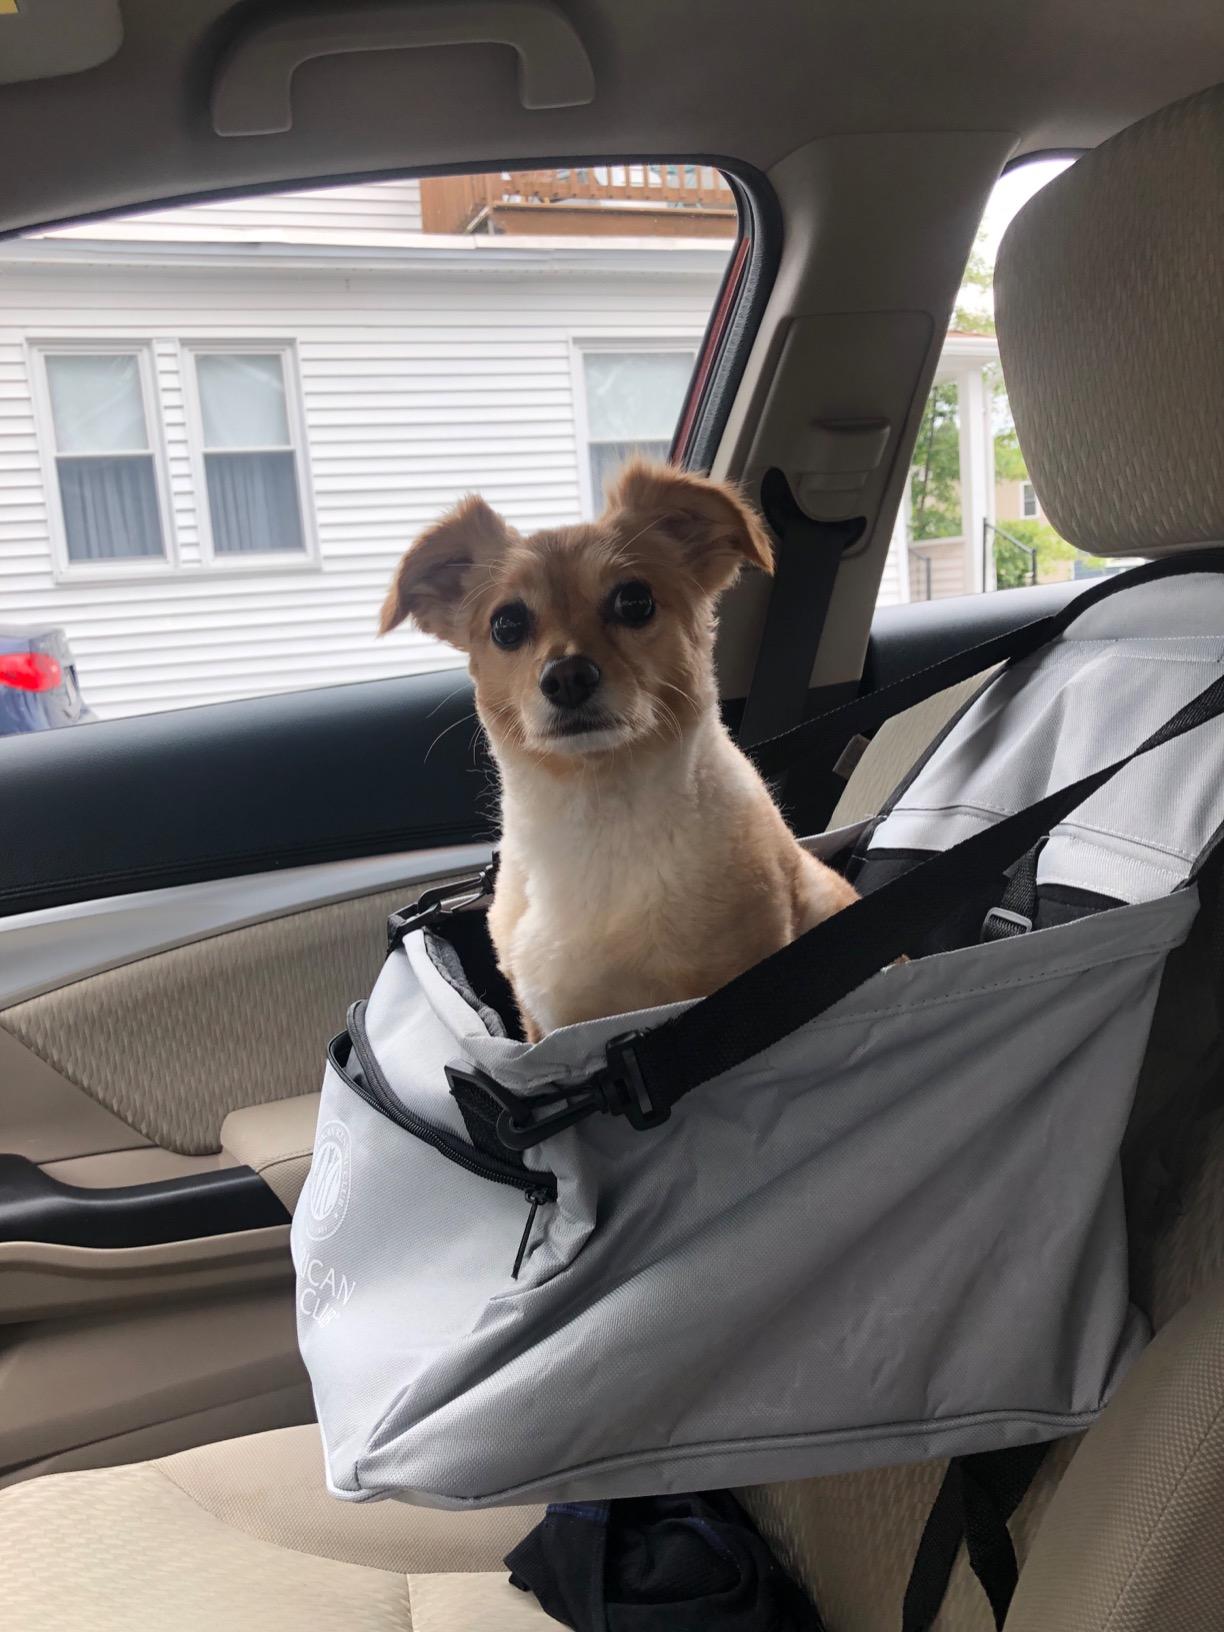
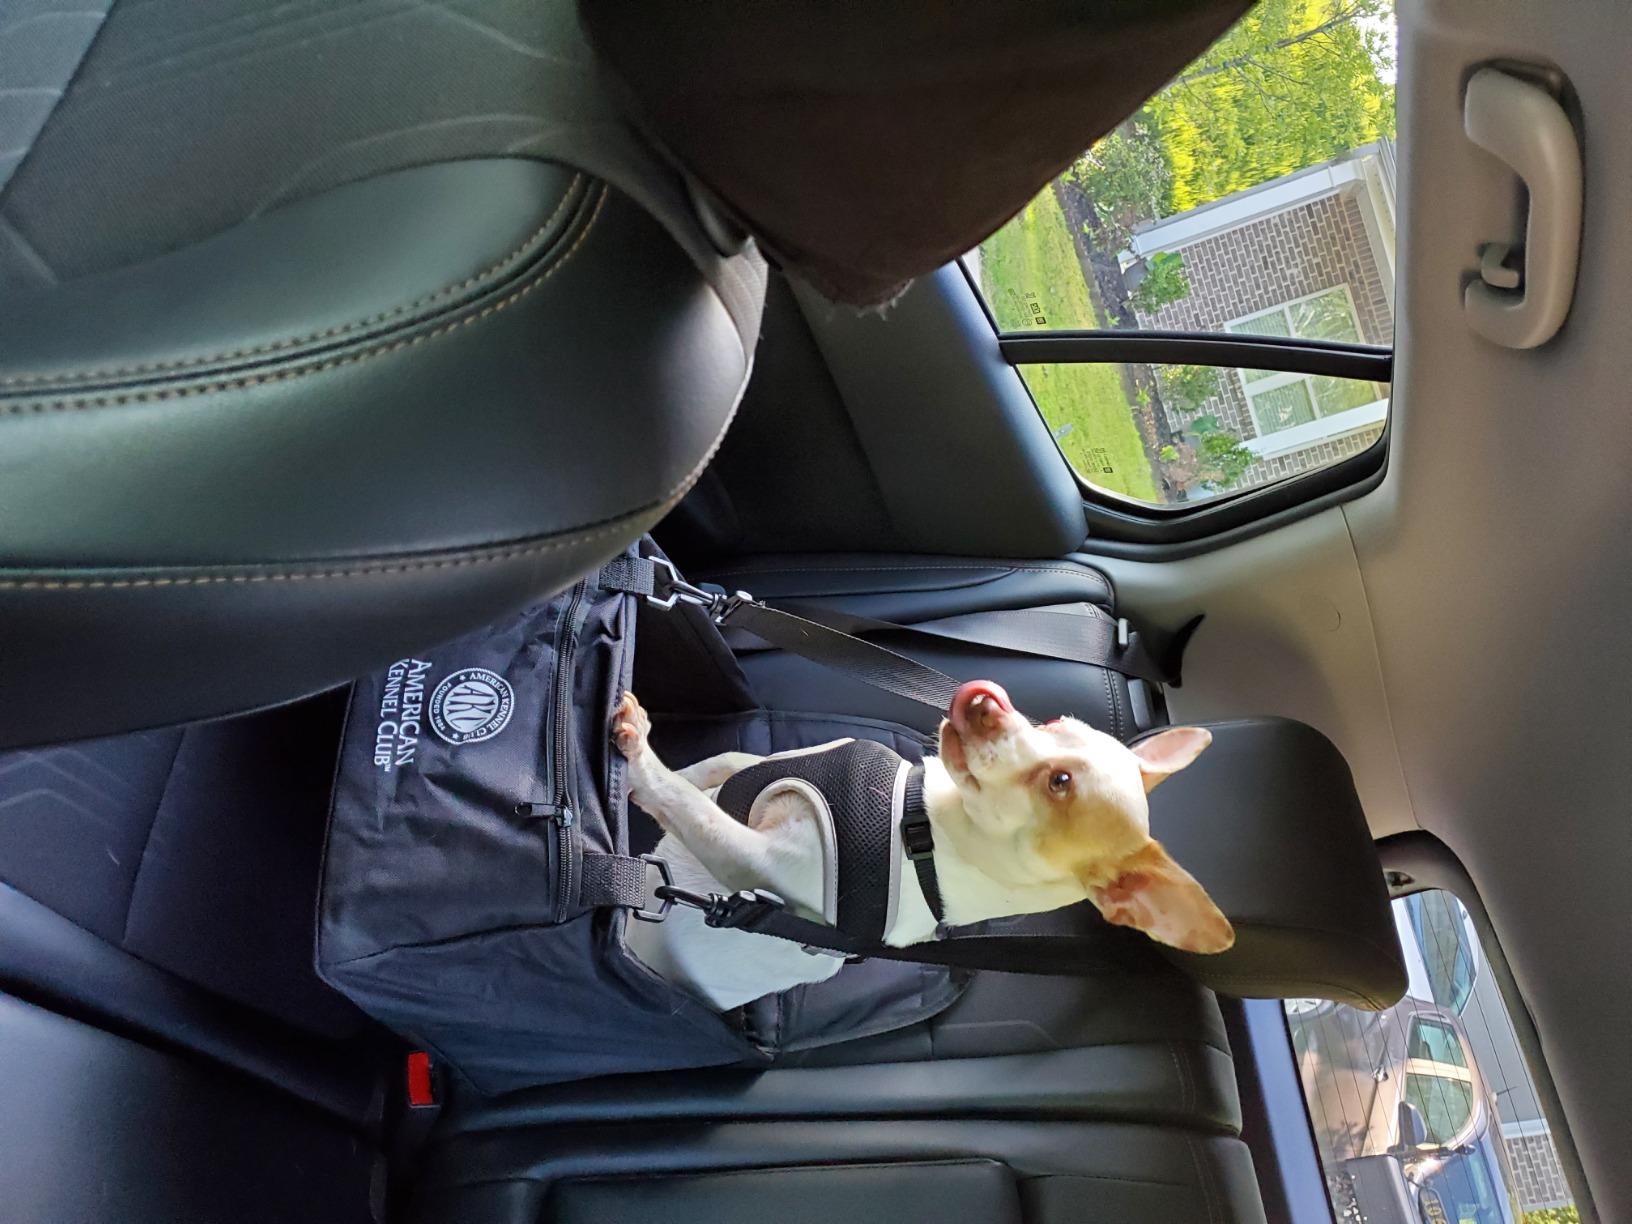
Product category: items_kennel
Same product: no